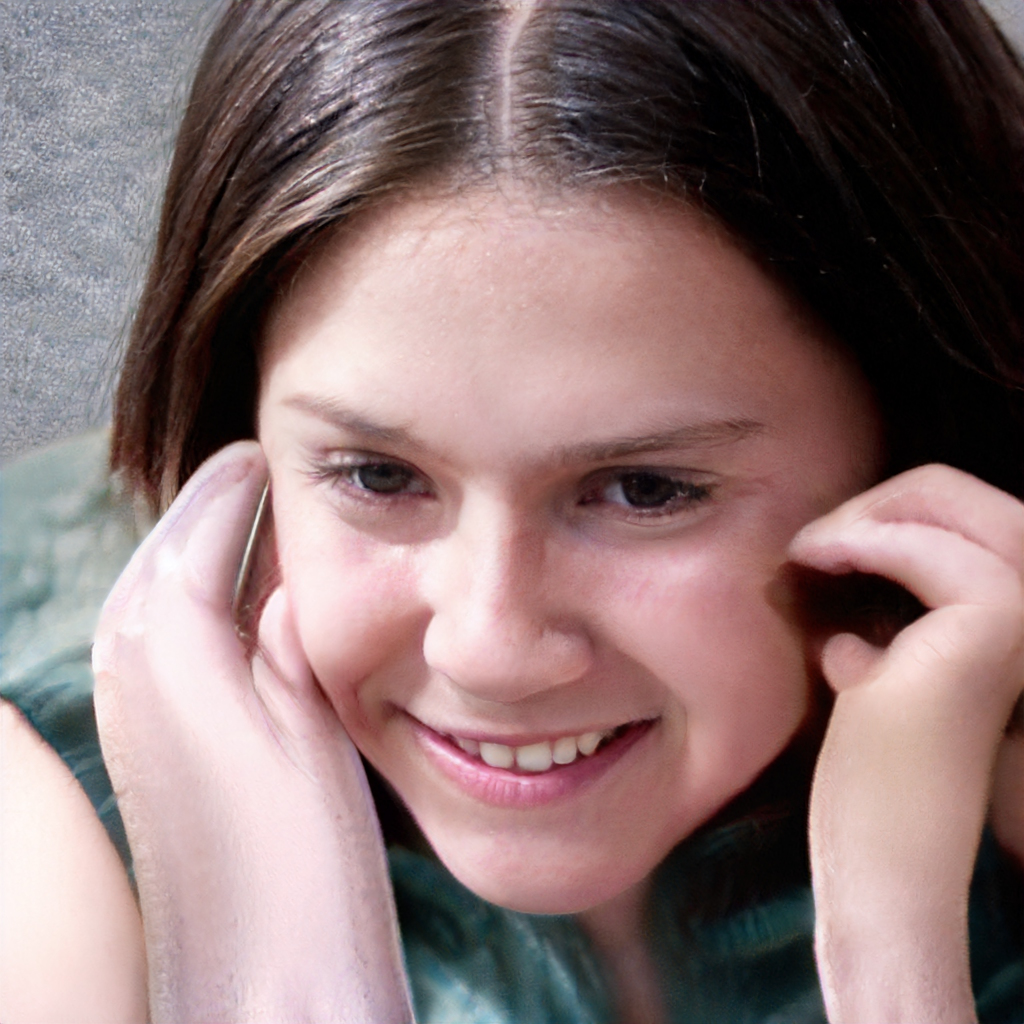
Label: Colored